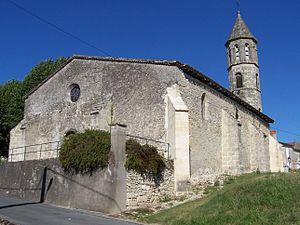
Église de Saint-Vivien-de-Monségur (Gironde, France)